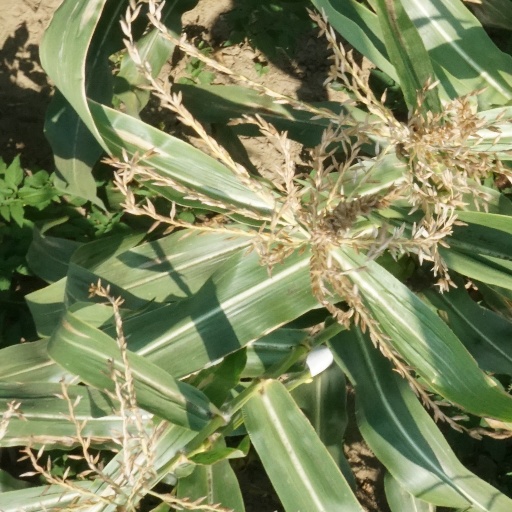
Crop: maize; corn